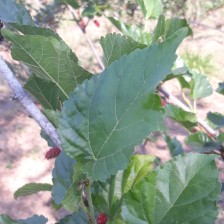
Variety: ChiangMai60